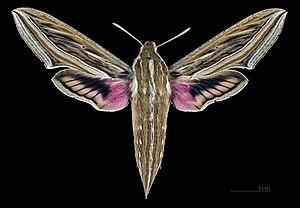
Hippotion est un genre de lépidoptères de la famille des Sphingidae, de la sous-famille des Macroglossinae, et de la tribu des Macroglossini.
Le Sphinx phœnix est une espèce de lépidoptères de la famille des Sphingidae, de la sous-famille des Macroglossinae, de la tribu des Macroglossini et du genre Hippotion. C'est l'espèce type pour le genre.